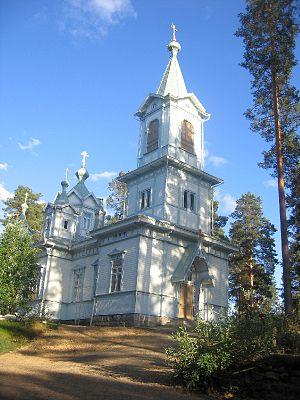
Liperi est une municipalité de l'est de la Finlande. Elle fait partie de la province de Finlande orientale et de la région de Carélie du Nord.